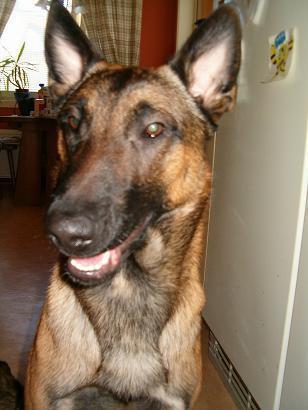
malinois